International relations (1814–1919)

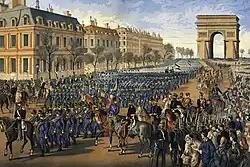
German troops parade down the Champs-Élysées in Paris after their victory in the Franco-Prussian War.

Mexico refused to recognize the 1845 U.S. annexation of Texas. It considered the Republic of Texas to be Mexican territory—it did not recognize the 1836 Velasco treaty signed by then Mexican President and Commander-in-Chief Antonio López de Santa Anna under duress while he was a prisoner of the Texian Army, after being defeated in the final battle of the Texas Revolution. Of particular issue for Mexico was Texas' claim of sovereignty stretching down to the Rio Grande. While this was the border stipulated to at Velasco, the Texian government never managed to cement its authority south of the Neuces. Regardless Texas operated as a de facto independent republic during the interim between the revolution and being annexed into the U.S. Following the admission of Texas as an American state-based on the border delineated in the treaty of Velasco, Mexico severed diplomatic ties with U.S., and both countries moved to occupy the disputed territory. The situation quickly escalated; after the Mexican Army ambushed U.S. forces patrolling the area, the United States declared war in May 1846. The United States Army quickly took the initiative, capturing Santa Fe de Nuevo México and Alta California, and invading northern Mexico. In March 1847, the U.S. Navy and Marines commenced the siege of Veracruz, Mexico's largest port. After securing the harbor, the U.S. invasion army proceeded on to capture Mexico City in September, by which time virtually all of Mexico had been overrun by U.S. forces. The Treaty of Guadalupe Hidalgo was signed in February 1848, ending the war, the terms included Mexican recognition of Texas as an American state according to the borders agreed to at Velasco, in addition, Mexico ceded their northern frontier territories to the U.S. in exchange for $15 million (US dollars), America further agreed to forgive $3.25 million in Mexican debt. In total, Mexico relinquished about 55% of its pre-war territorial claims to the United States.